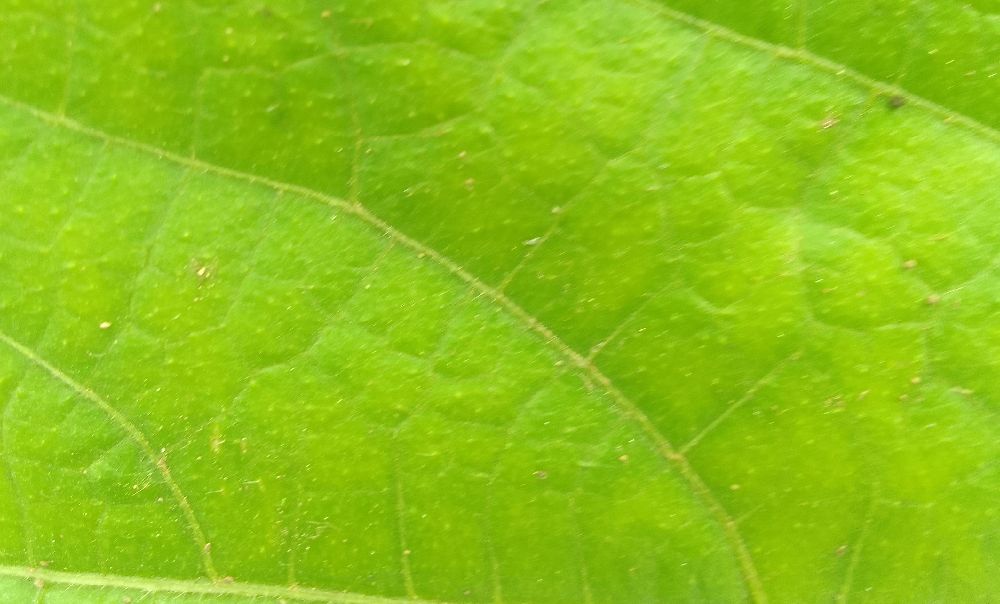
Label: healthy